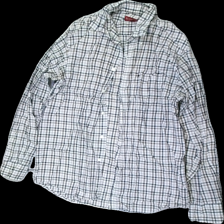
View: front
Type: Shirt
Category: Men
Brand: Not in the list
Brand text on label: redwood
Colors: White, Brown, Black
Material: 100% cotton
Pattern: Checkered print
Cut: Regular
Size: L
Season: All
Stains: Major
Damage: fläck armhåla
Damage location: middle left
Damage 2 location: middle left
Price range: <50
Recommended usage: Export
Description: rutig skjorta gul i armhåla och skrynklig